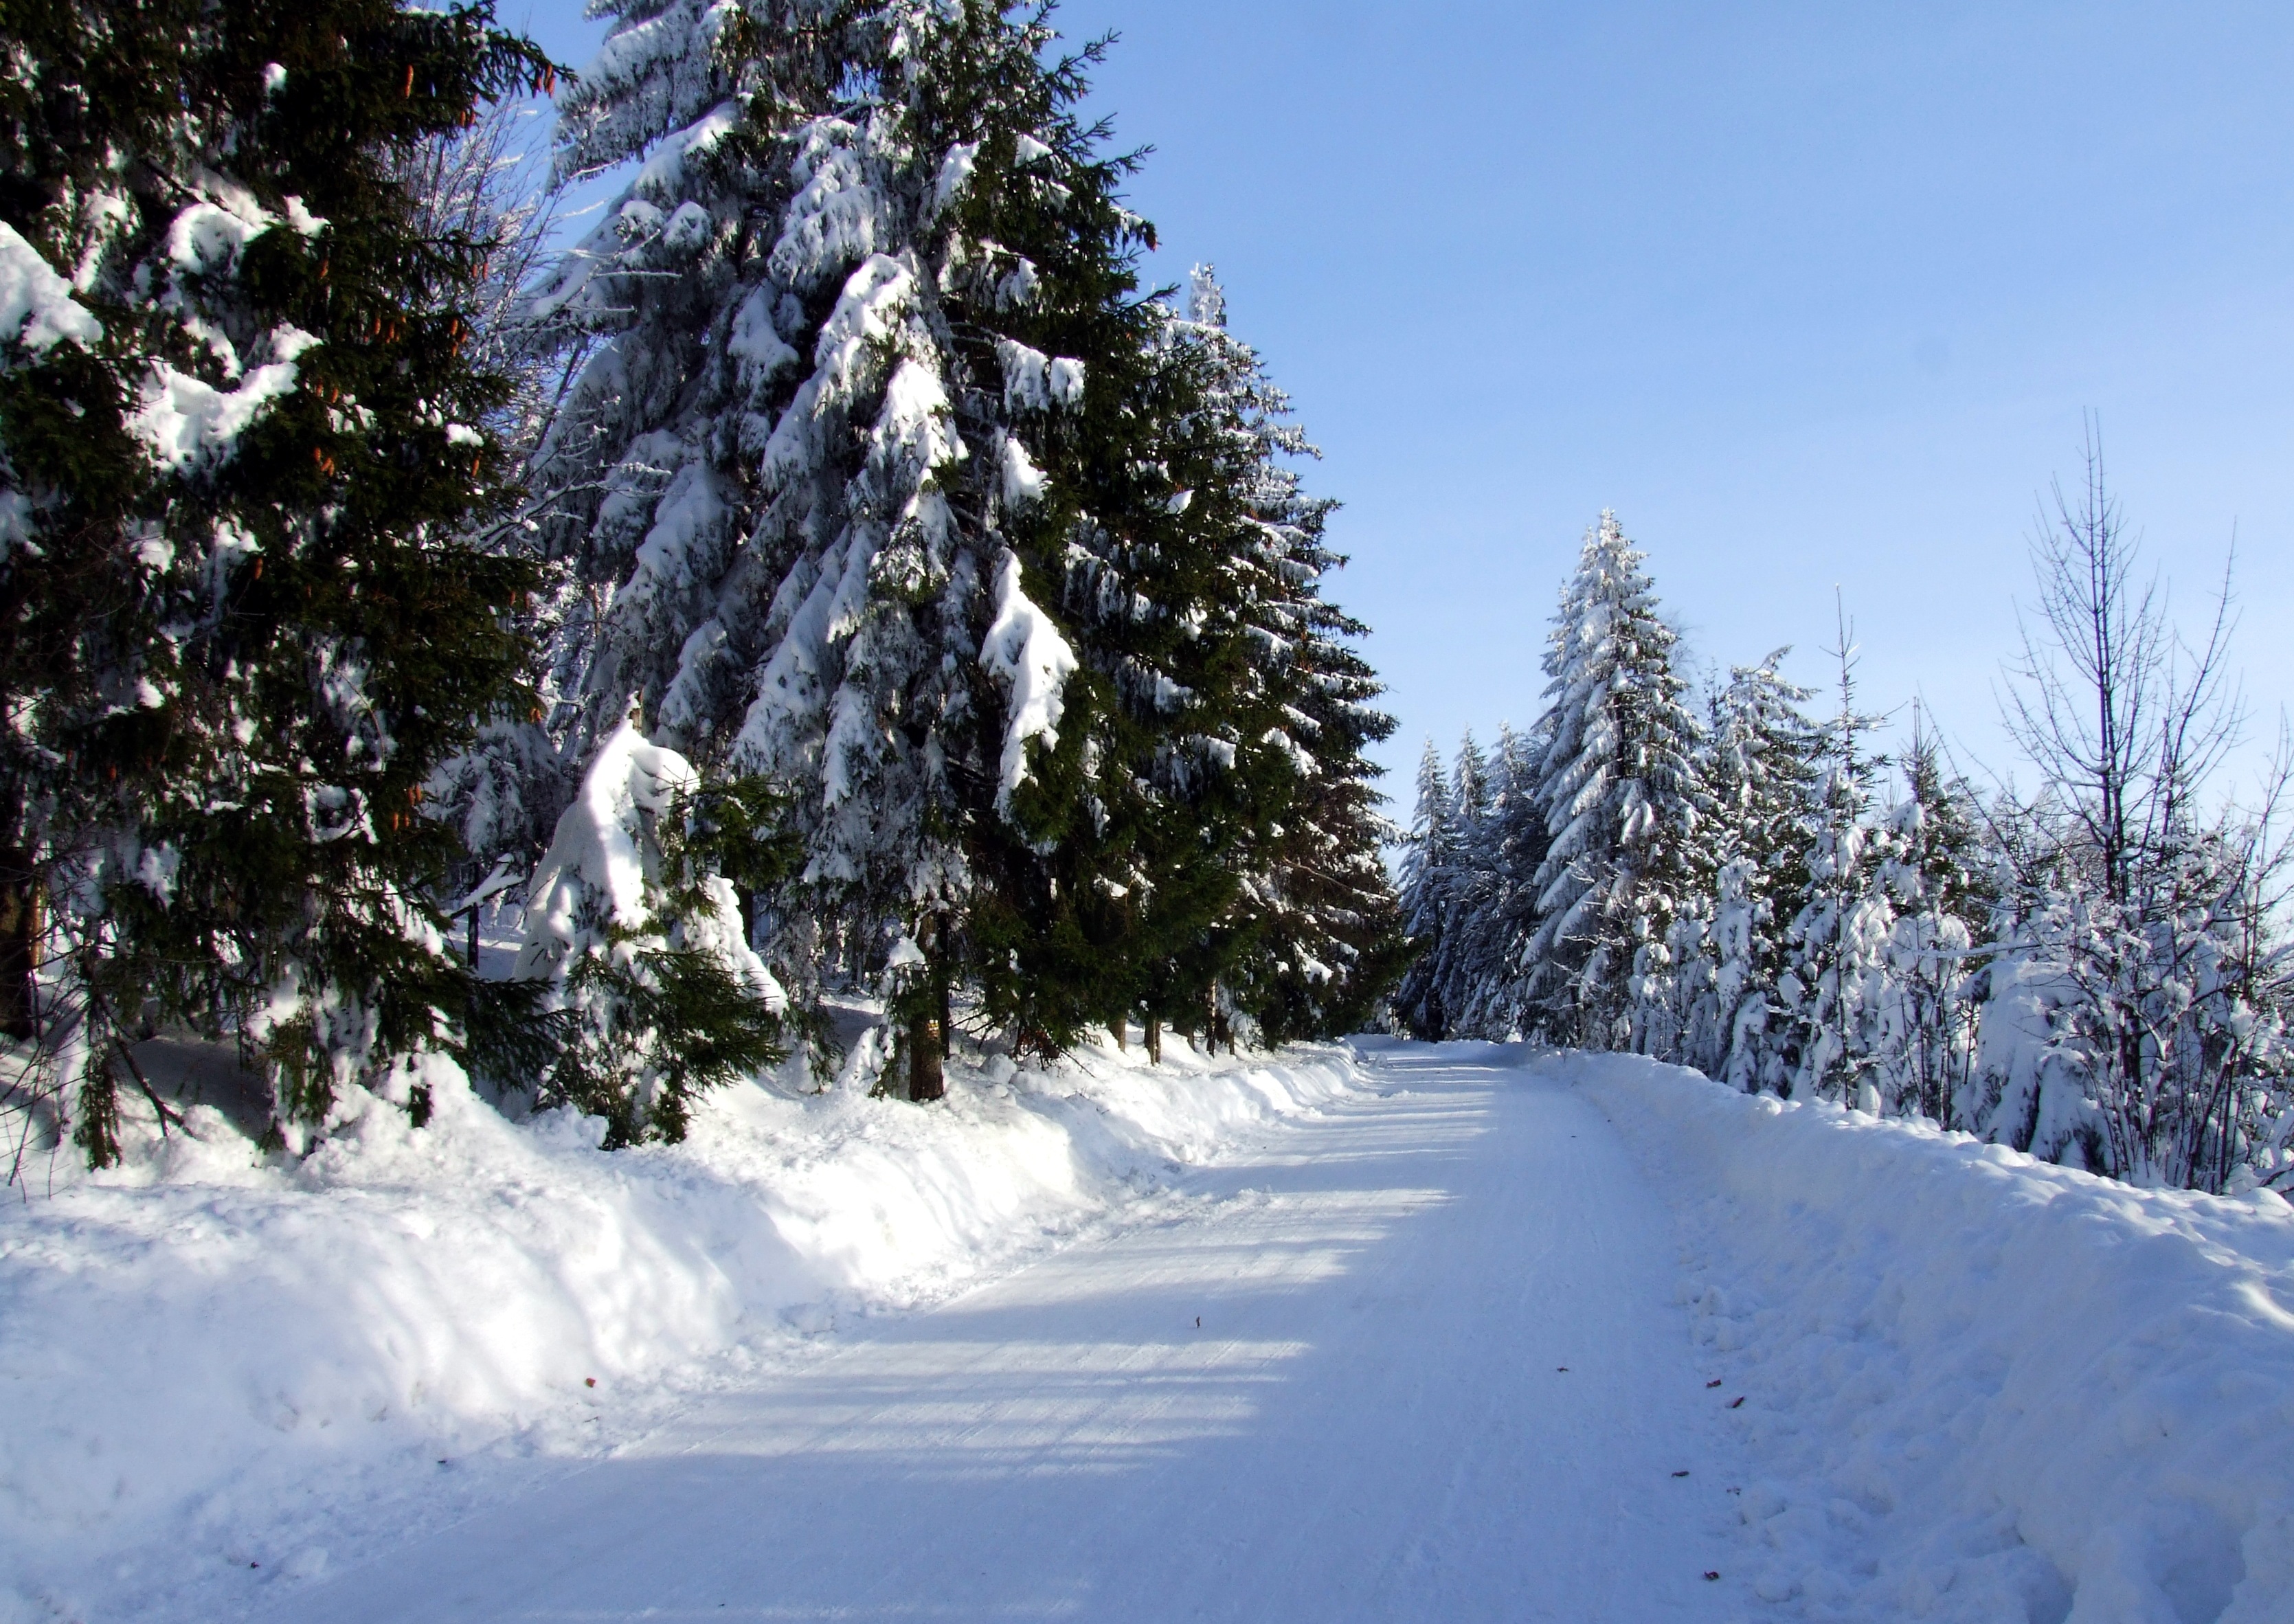
tree, forest, snow, winter, road, frost, ice, weather, snowy, snowshoe, frozen, fir, season, spruce, icing, icy, branches, footwear, freezing, woody plant